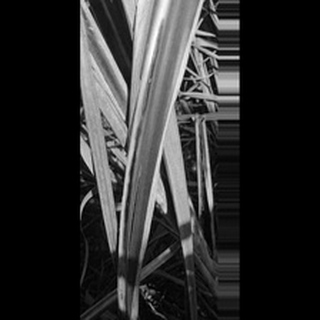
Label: sugarcane_red_rot